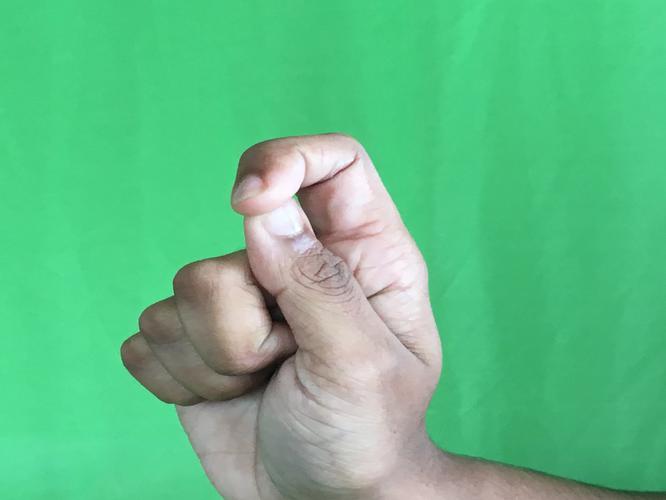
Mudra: Kapith
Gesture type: single_hand